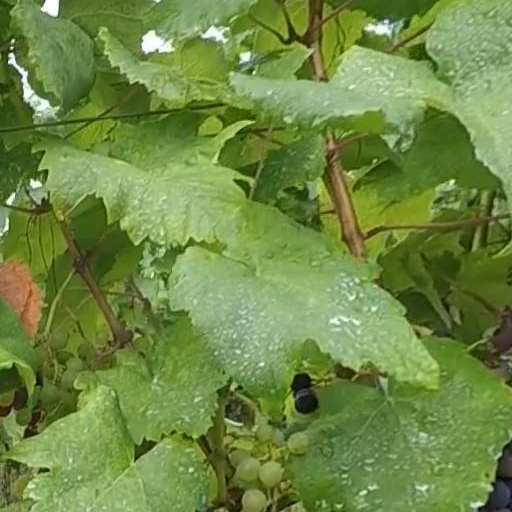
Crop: grape